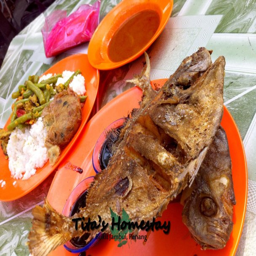
my meal for that day .